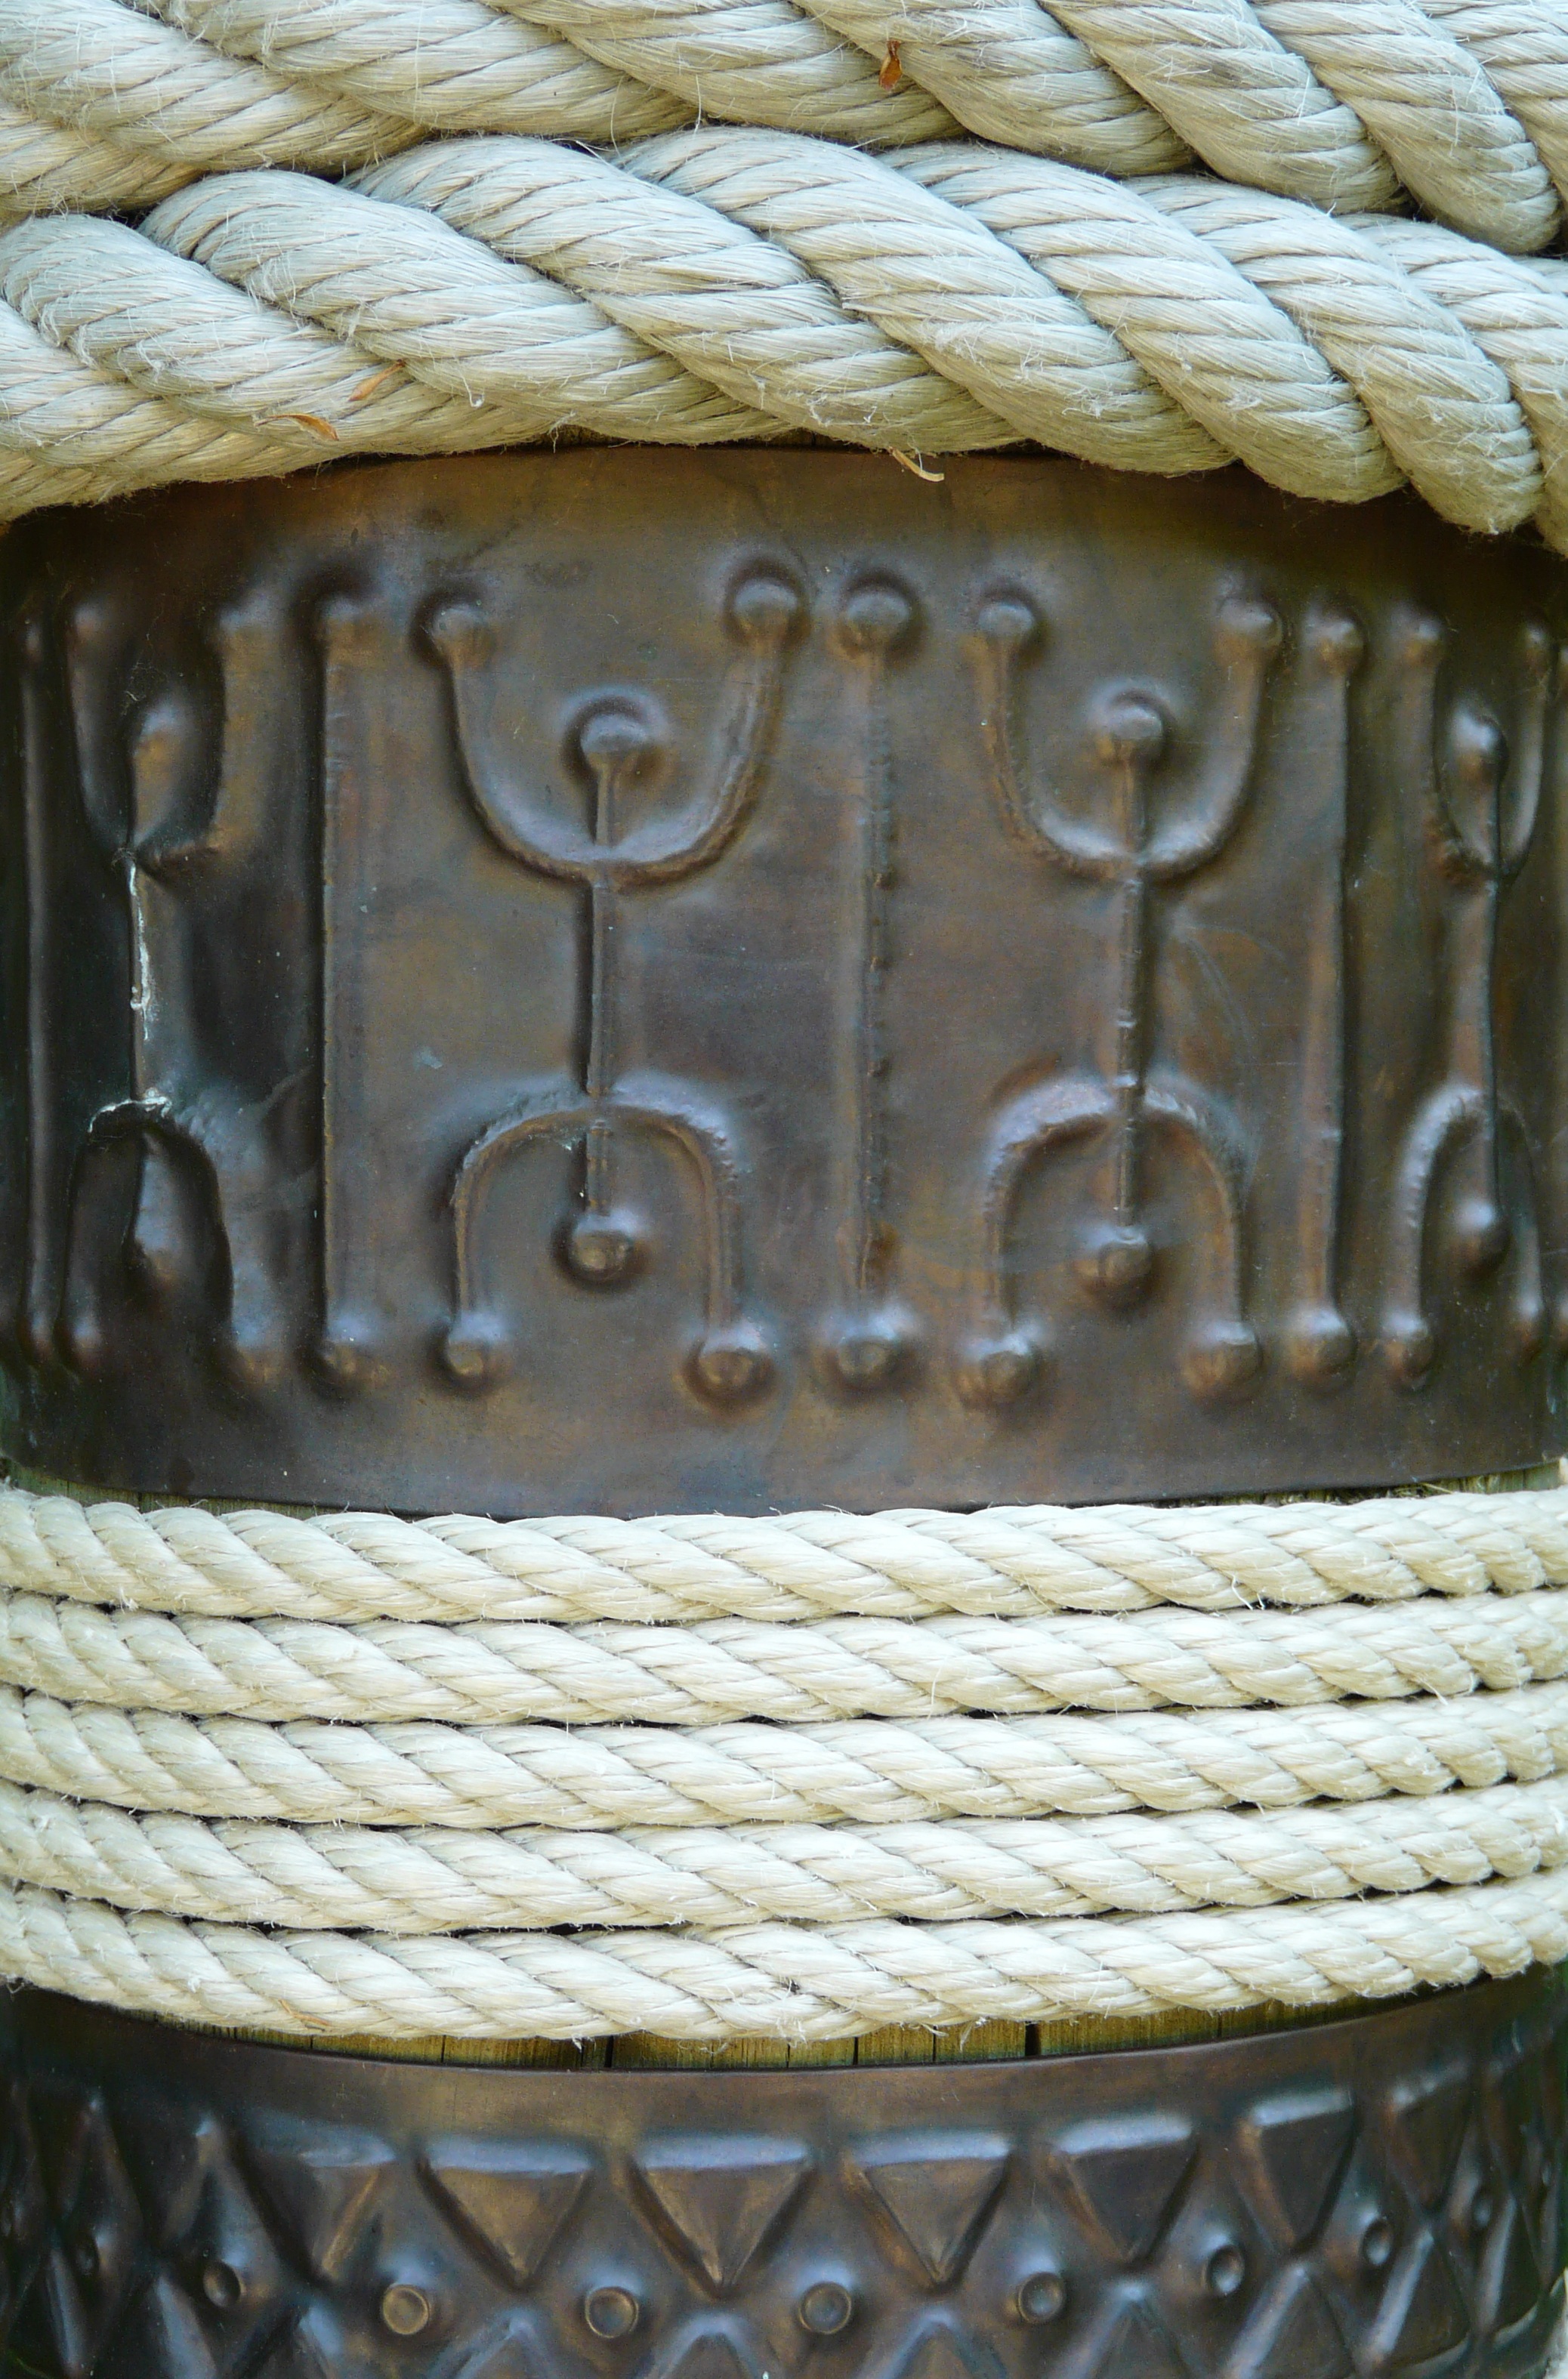
rope, sign, column, africa, metal, basket, wicker, figurine, detail, character